Industrial Workers of the World philosophy and tactics

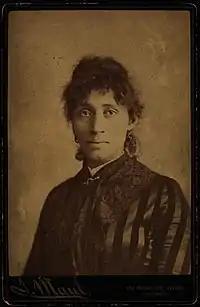
Lucy Parsons

Lucy Parsons, whose husband was executed in the aftermath of the Haymarket affair, advocated the sit-down strike in her speech at the IWW's Founding Convention. She commented, "My conception of the strike of the future is not to strike and go out and starve but to strike and remain in and take possession of the necessary property of production." Just over a year later, the IWW initiated the first sit-down strike in American history on December 10, 1906, at the General Electric Works in Schenectady, New York, when 3,000 workers sat down on the job and stopped production to protest the dismissal of three union members. The strikers were persuaded to use "syndicalistic tactics which [were] strongly advocated" in IWW literature. IWW sources reported that the AFL attacked the IWW in the local press over the strike. The AFL required its affiliates not to honor the strike, on pain of losing their charter.